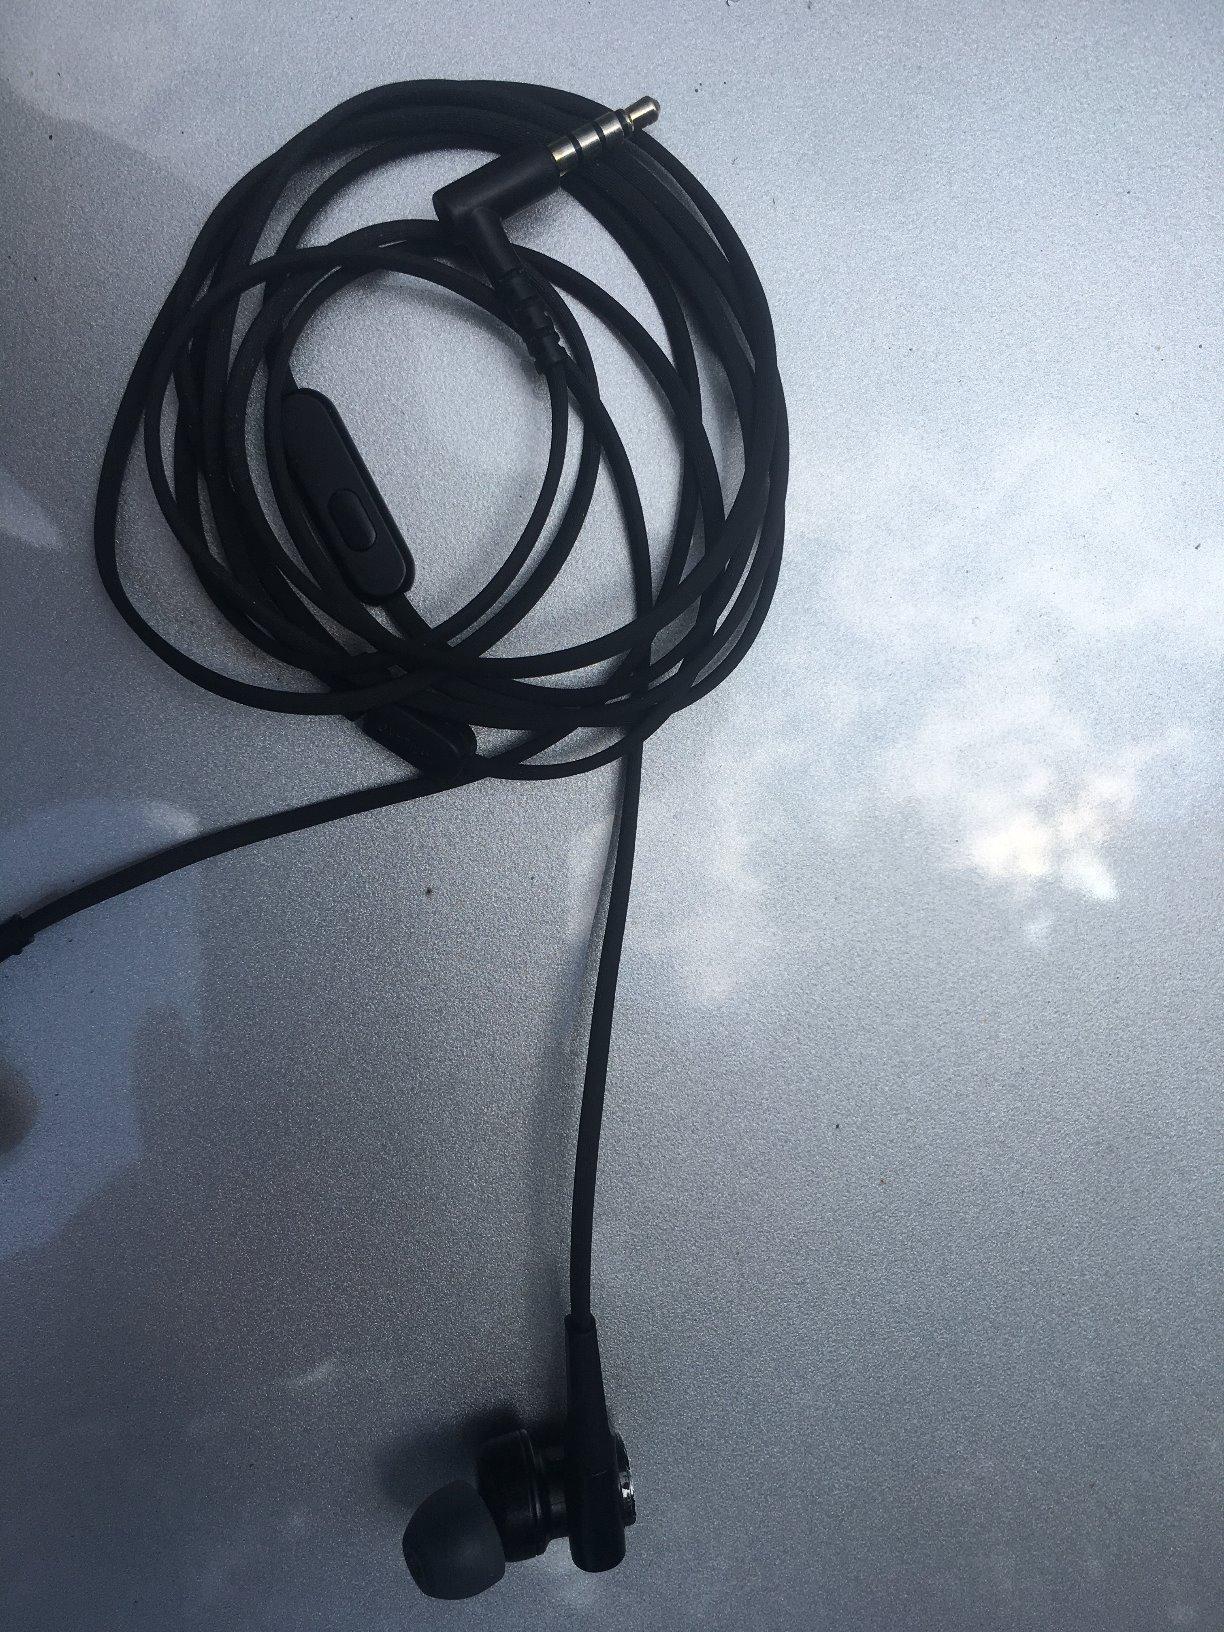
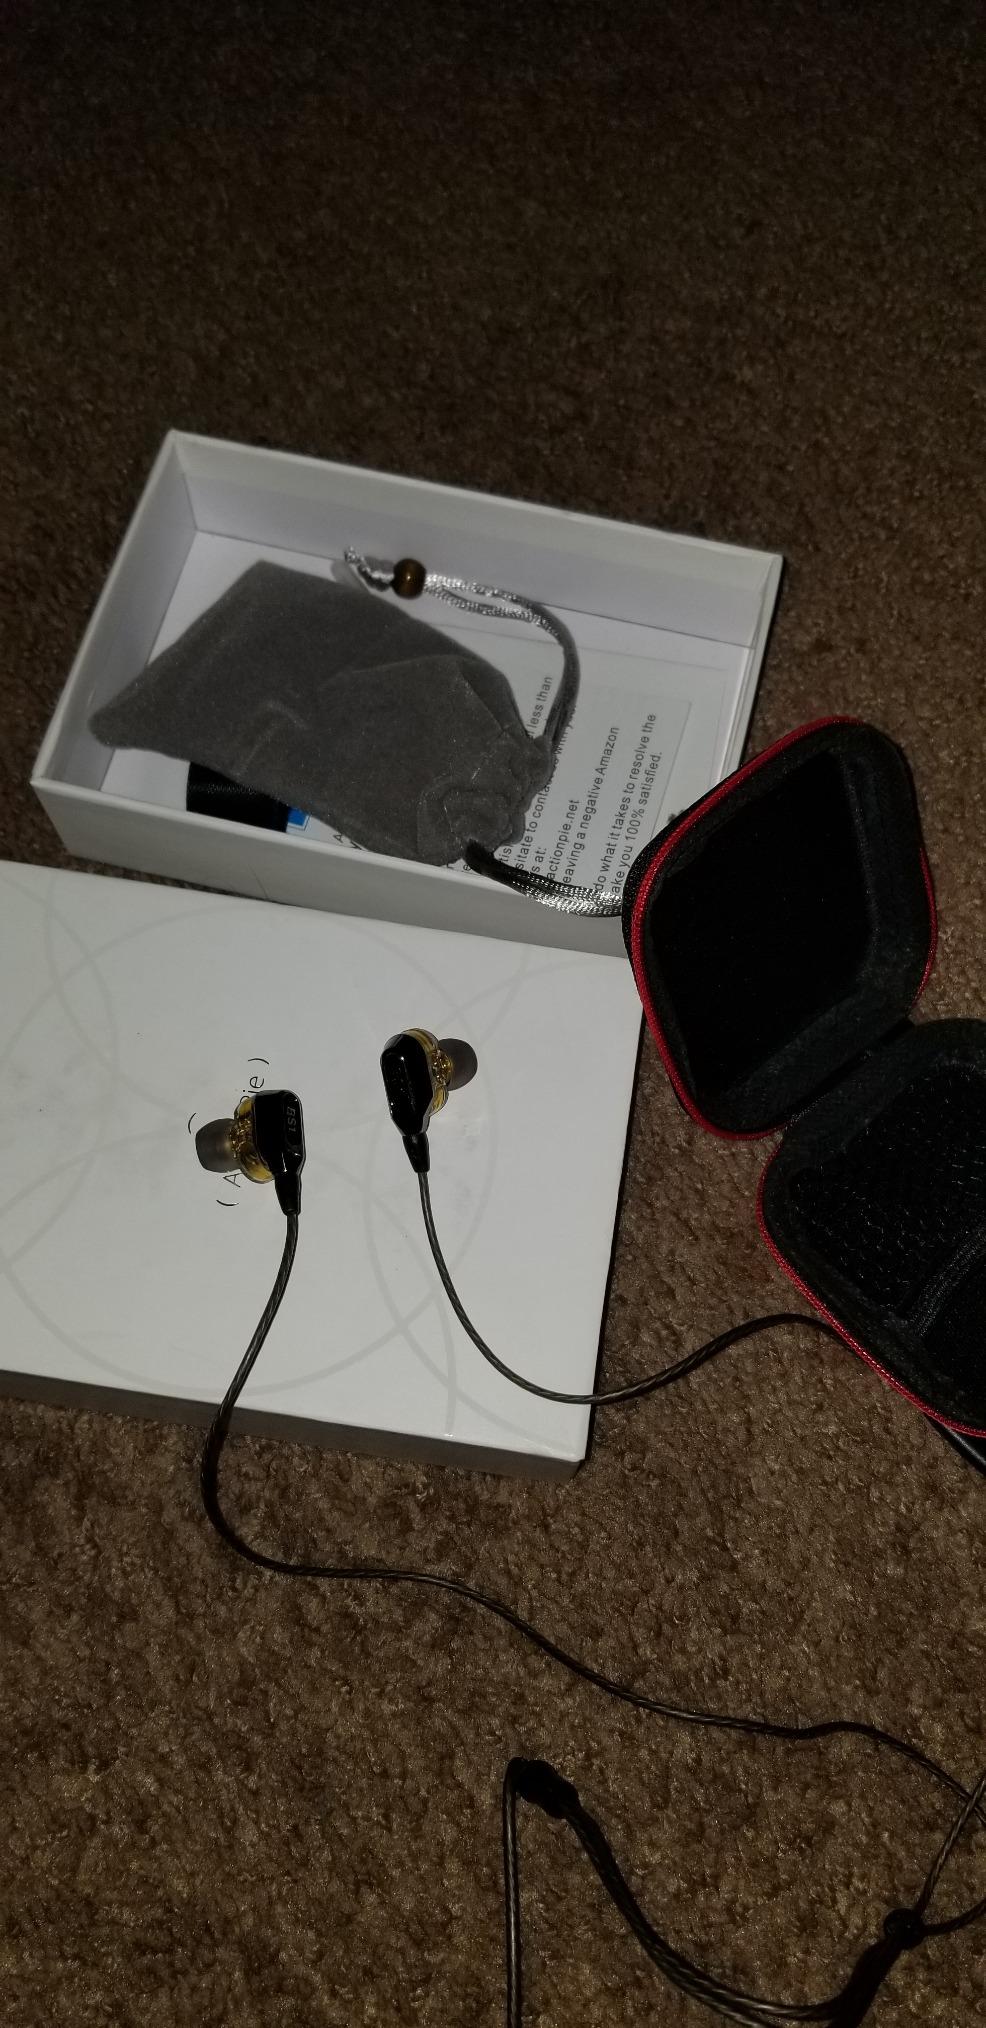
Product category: headphones
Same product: no